Lego Batman 2: DC Super Heroes

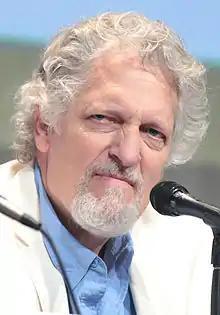
Actor Clancy Brown reprises his role as Lex Luthor from the DC Animated Universe.

"Lego Batman 2" features a larger cast of characters than and is the first Traveller's Tales Lego game to feature full spoken dialogue, as opposed to the mime acting, grunts and mumbles of the previous games. Returning characters from "Lego Batman: The Videogame" include Batman (Troy Baker), Robin (Charlie Schlatter) and the Joker (Christopher Corey Smith), as well as Alfred Pennyworth (Steve Blum, who also voices Bane, Ra's al Ghul and the Penguin), Nightwing (Cam Clarke), James Gordon (Townsend Coleman, who also voices Mr. Freeze and the Mad Hatter), Clayface (Fred Tatasciore, who also voices Killer Croc and Man-Bat), the Riddler (Rob Paulsen), Harley Quinn (Laura Bailey), Scarecrow (Nolan North, who also voices Hush), Poison Ivy (also voiced by Bailey) and Catwoman (Katherine Von Till). Baker also reprises his role as Two-Face from "".